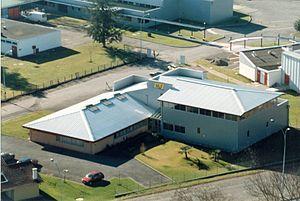
Bâtiment d'AE&amp
AE&T ou AET est une entreprise française située dans les Pyrénées-Atlantiques, dans la commune de Jurançon. Cette entreprise fabrique et fournit des équipements de sécurité, et principalement des avertisseurs optiques et sonores destinés à l'alerte et l'évacuation incendie dans le secteur industriel, notamment dans les zones à risque d’explosion.